1902 Copa de la Coronación final

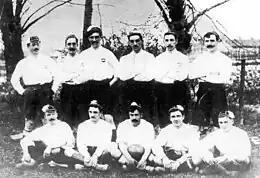
Champions Club Bizcaya in a 1902 photo

The 1902 Copa de la Coronación Final was the final of the Copa de la Coronación, the Spanish football cup competition. The match took place on 15 May 1902 at the Hipódromo in Madrid. The match was contested by Club Bizcaya and FC Barcelona, and it was refereed by Carlos Padrós.